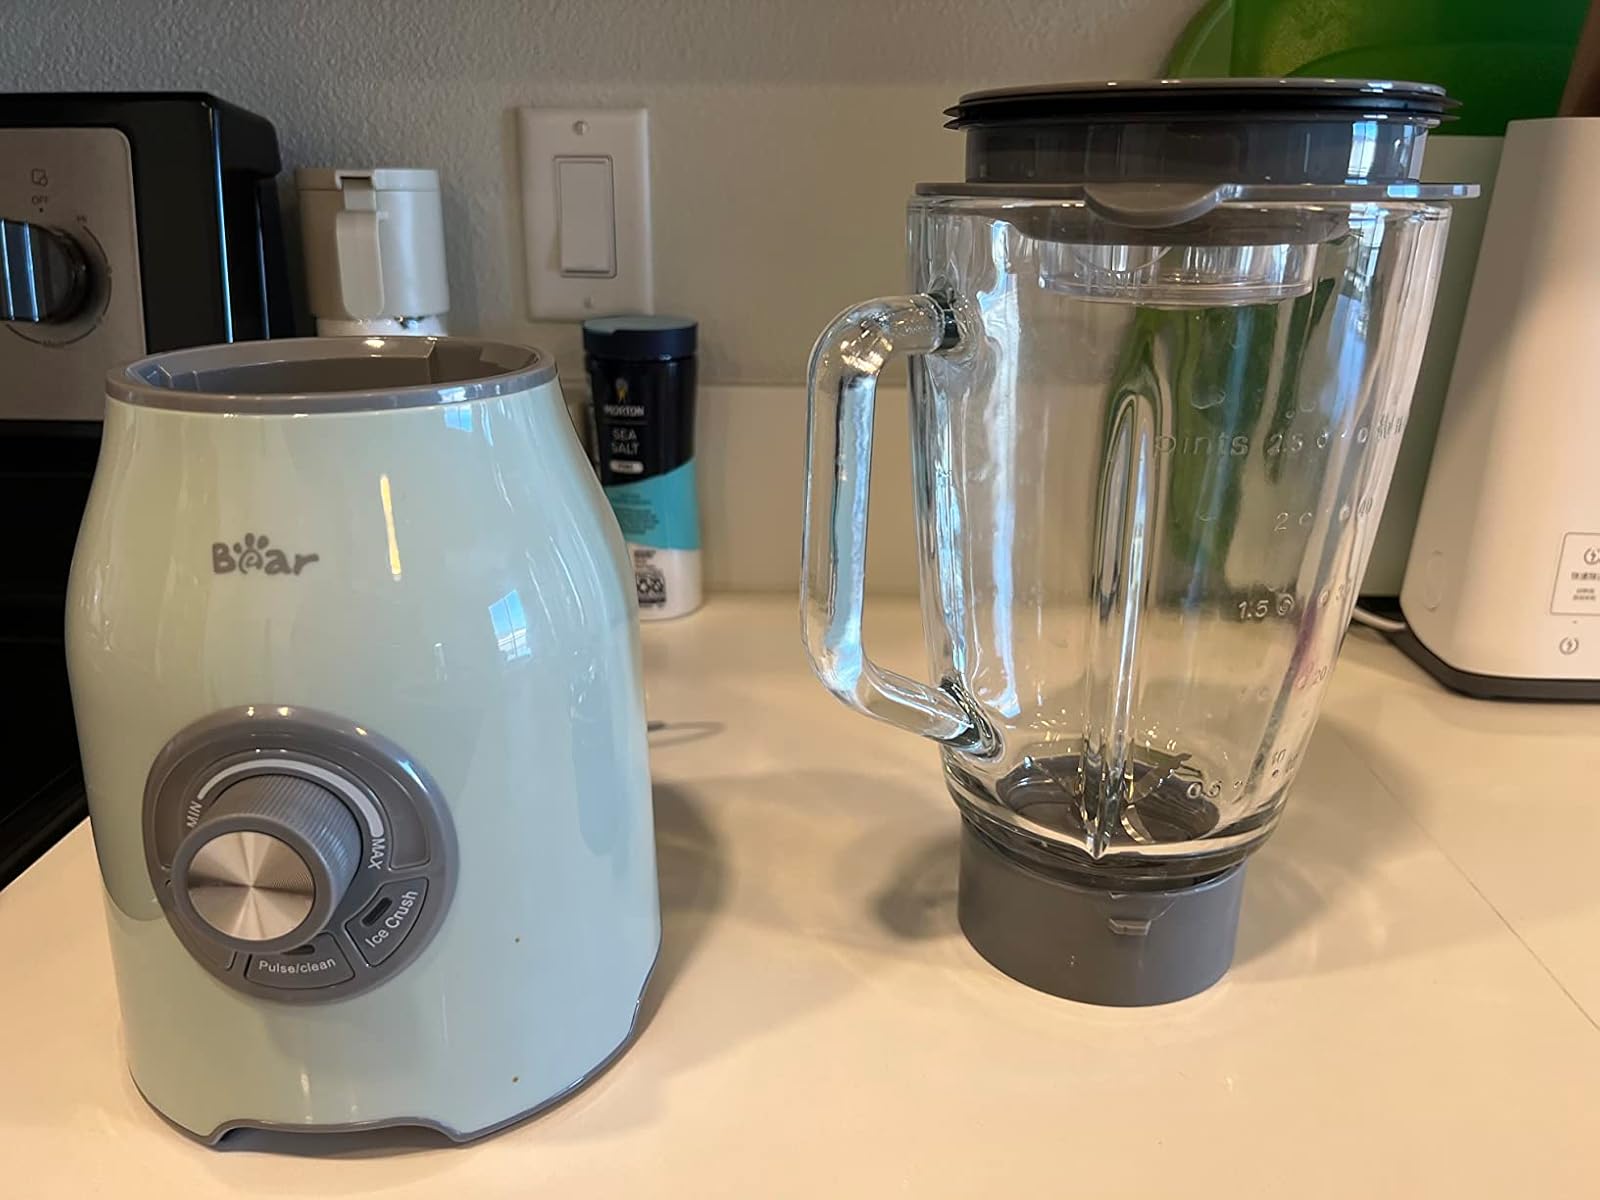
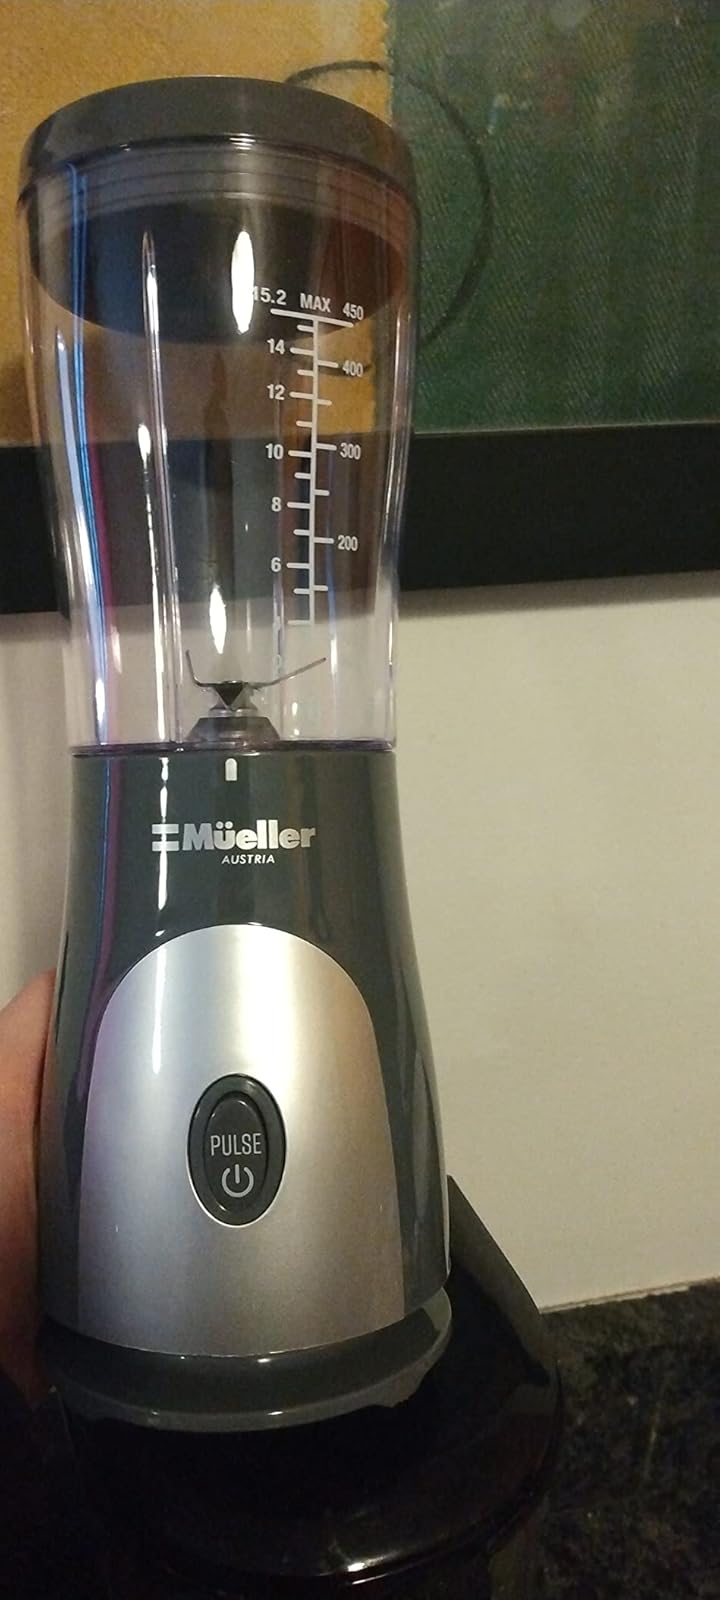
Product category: items_blender
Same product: no